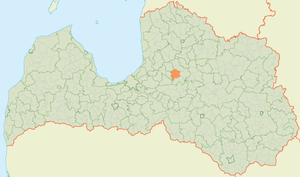
Nītaures pagasts
Nītaures pagasts' placering i Letland
Nītaures pagasts er en territorial enhed i Amatas novads i Letland. Pagasten havde 945 indbyggere i 2010 og omfatter et areal på 175,86 kvadratkilometer. Hovedbyen i pagasten er Nītaure.